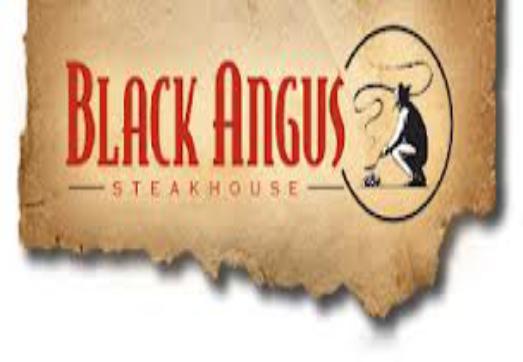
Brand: Black Angus Steakhouse
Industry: Food